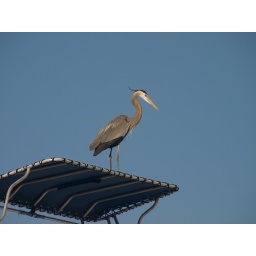
Great blue heron on boat in Destin Fl, photographer: Ed De Persio